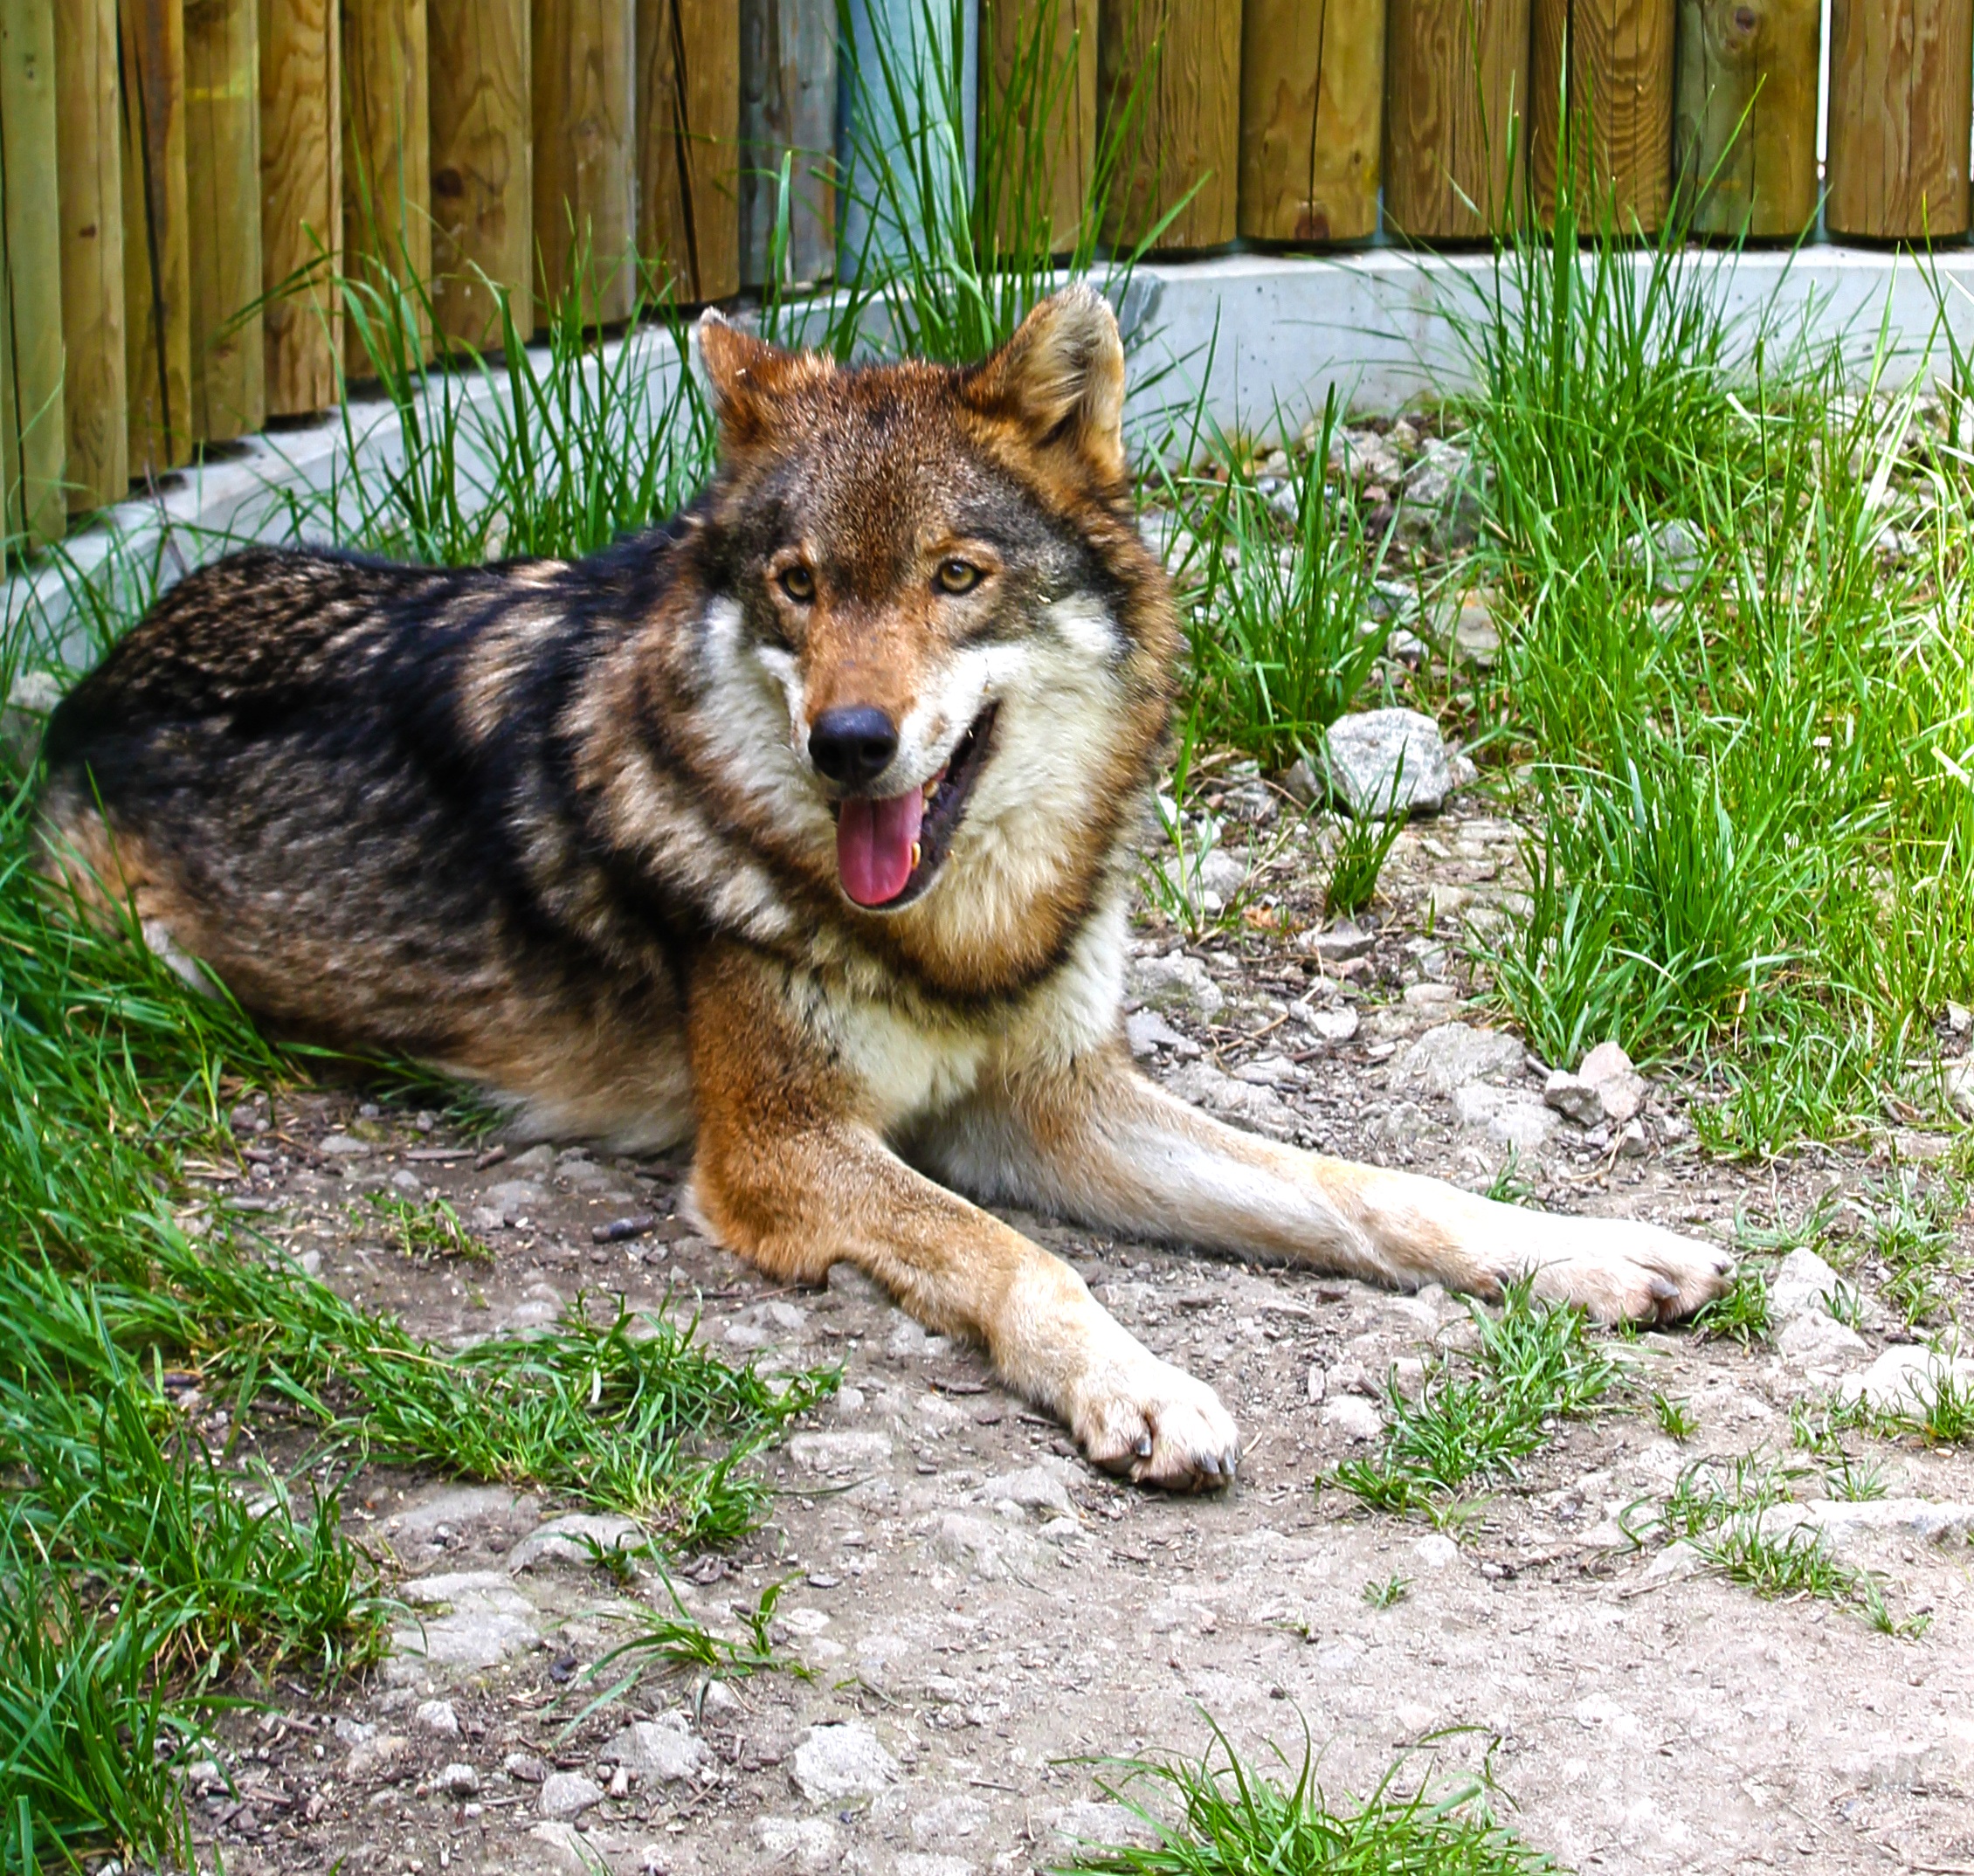
nature, dog, animal, wildlife, zoo, mammal, wolf, fauna, vertebrate, dog like mammal, saarloos wolfdog, wolfdog, czechoslovakian wolfdog, dog breed group, dog crossbreeds